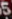
Number: 5